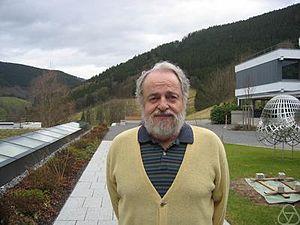
John Friedlander à Oberwolfach en 2008
En Théorie des nombres, le théorème de Friedlander–Iwaniec affirme qu'il existe une infinité de nombre premiers de la forme.
John Benjamin Friedlander est un mathématicien canadien né en 1941, spécialisé en théorie analytique des nombres.